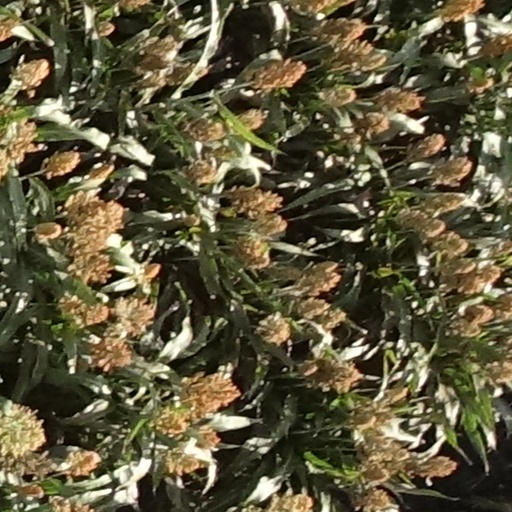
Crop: sorghum